Hansen House (Jerusalem)

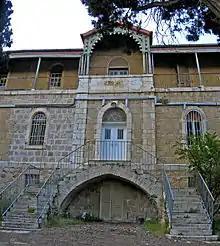

Hansen House (Beit Hansen) is a historic building in the Talbiya neighborhood of Jerusalem, Israel established in 1887 as a leprosy hospital known as "Jesu-Hilfe" ('Jesus' Help') in German, a name still visible on the façade.